Farewell to the King

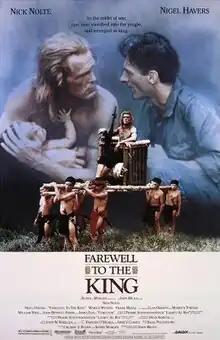
Theatrical release poster

Farewell to the King is a 1989 American action adventure drama film written and directed by John Milius. It stars Nick Nolte, Nigel Havers, Frank McRae, and Gerry Lopez and is loosely based on the 1969 novel "Farewell to the King" by Pierre Schoendoerffer. Longtime Milius collaborator Basil Poledouris composed the musical score.